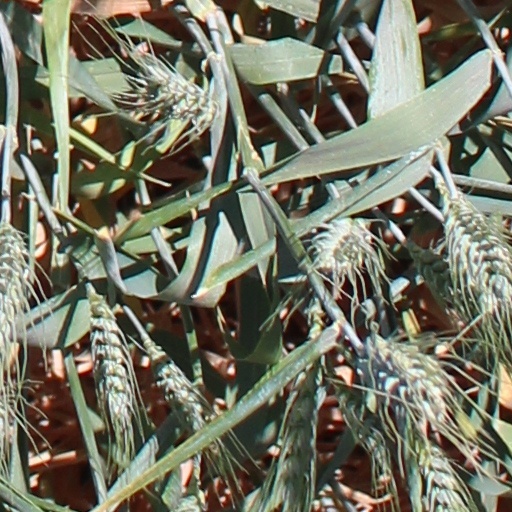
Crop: wheat